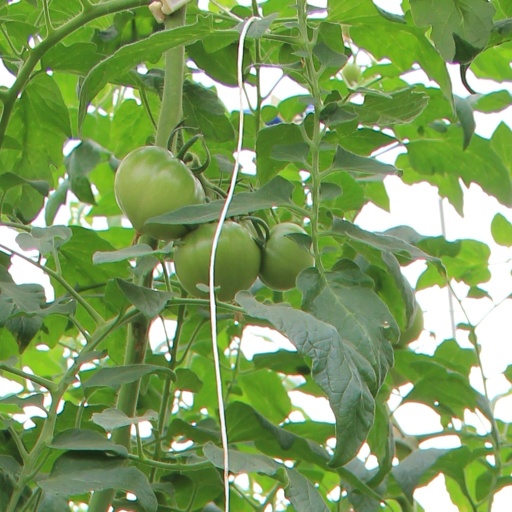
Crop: tomato